List of aircraft engines

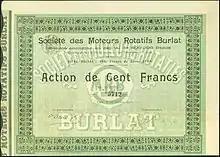
Share of the Société des Moteurs Rotatifs Burlat, issued 1. November 1911

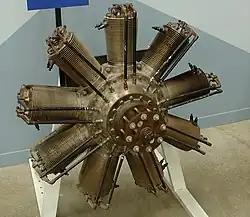
Clerget 9B on display at the Pima Air & Space Museum

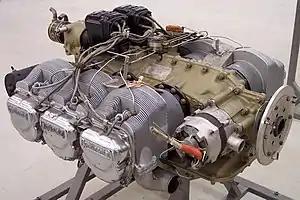
Continental IO-520

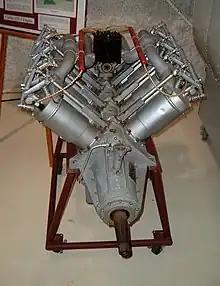
Curtiss OX-5 at the Lone Star Flight Museum

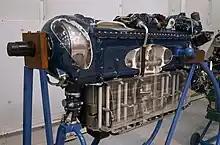
de Havilland Gipsy Queen on display at the Royal Air Force Museum Cosford

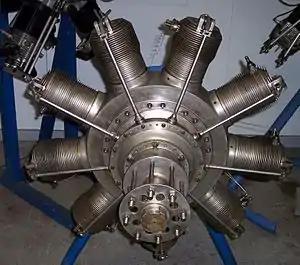
Gnome Monosoupape rotary engine of 1917

None of Fairey Aviation Company's own engine designs made it to production.